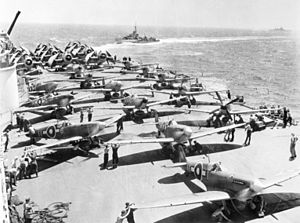
Supermarine Spitfire / Varianter / Seafire
Seafires gør klar til at lette fra hangarskibet HMS Implacable i 1945
Supermarine Spitfire er et ensædet Britisk jagerfly, benyttet af Royal Air Force og andre Allierede luftvåben før, under og efter 2. verdenskrig. Der blev fremstillet mange varianter af Spitfire, med et antal særlige vingekonfigurationer, og flyet blev produceret i større styktal end alle andre britiske fly. Det var også den eneste britiske jager, der blev produceret kontinuerligt igennem hele krigen. Spitfire er muligvis det mest ikoniske fly der nogensinde er lavet, og er stadigvæk populær blandt entusiaster; der er p.t. omkring 60 flyvedygtige eksemplarer, og mange flere er udstillet statisk i flymuseer verden over.